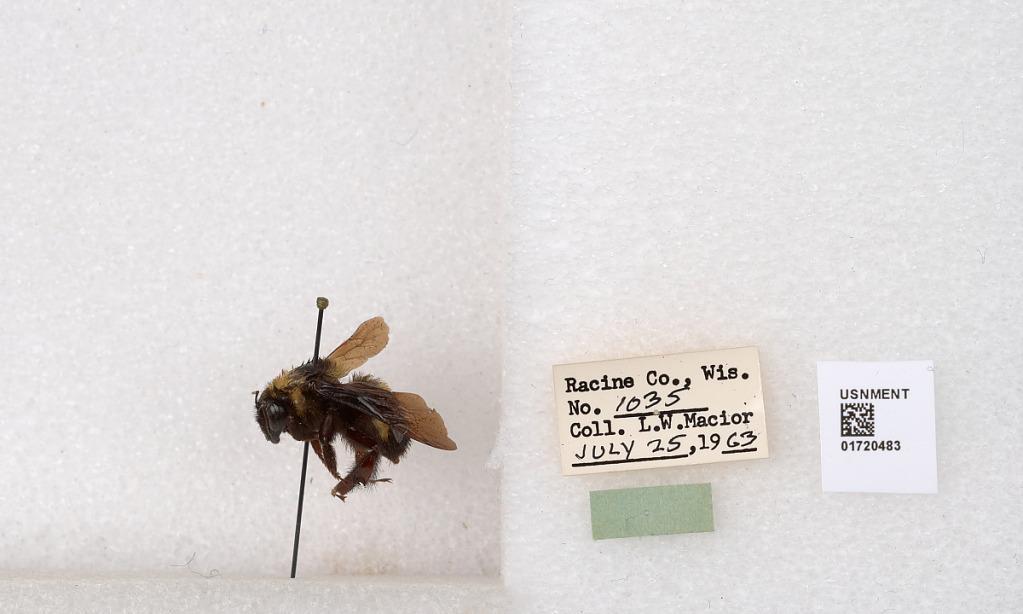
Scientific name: Bombus (Bombus) nevadensis auricormus
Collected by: L. Macior
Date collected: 1963-7-25
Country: United States
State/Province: Wisconsin
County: Racine
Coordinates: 42.7299, -87.8123